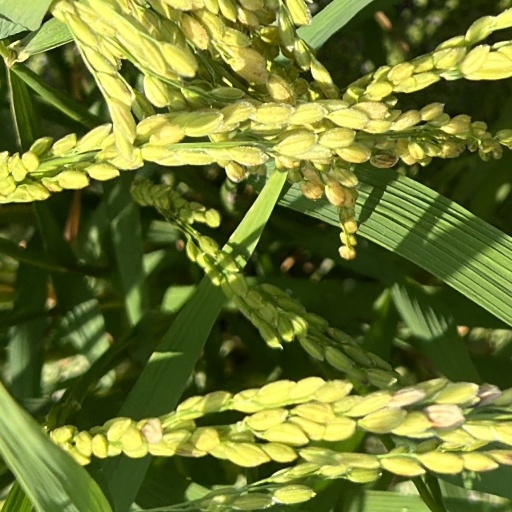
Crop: rice